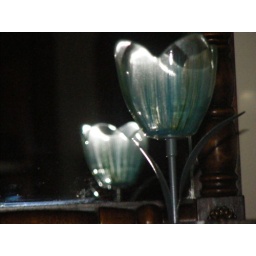
Reflection of a candle in the flower